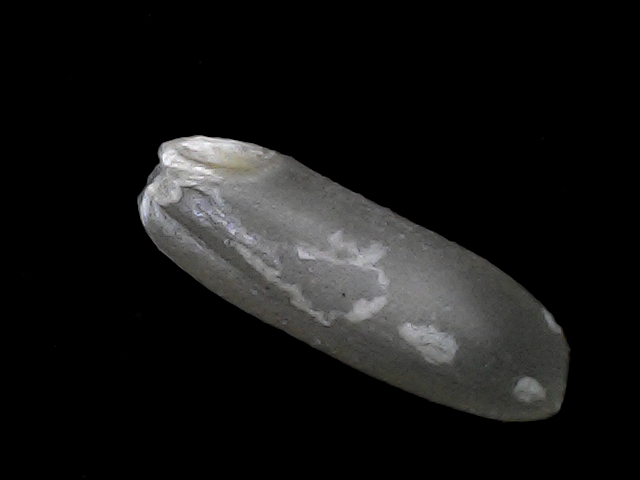
Rice variety: BD49